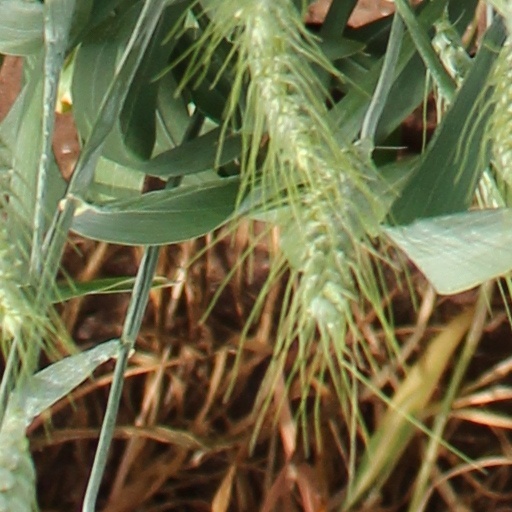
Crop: wheat